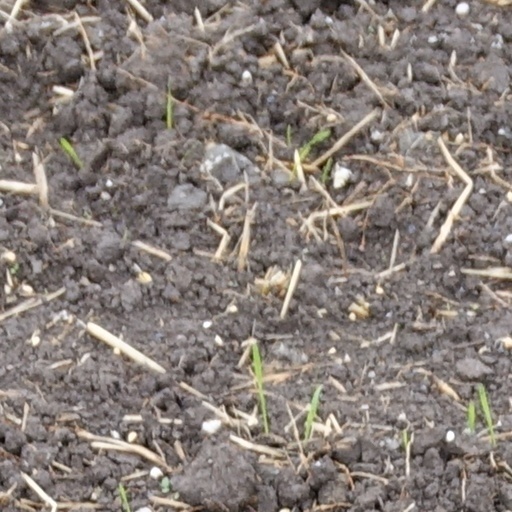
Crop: wheat